Nightingale Island

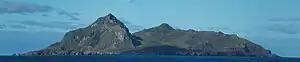
Nightingale Island

Nightingale has two peaks. One is High Ridge (sometimes mentioned as High Peak) at around high while the other is around high. The rest of the island is ringed by cliffs. However, these cliffs are not nearly as high as those surrounding Nightingale's neighbour Inaccessible Island, which is approximately 16 km away and has cliffs approximately 300m high. Thus human access is much easier on Nightingale than on Inaccessible. The island is a volcano, composed of early and late stage ash deposits. Massive trachytic lava flows have been extruded in the past. Before 2004, the last eruption may have been over 39,000 years ago.